Oscilloscope types

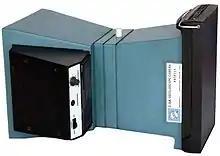
Tektronix Model C-5A Oscilloscope Camera with Polaroid instant film pack back.

Although a CRO allows one to view a signal, in its basic form it has no means of recording that signal on paper for the purpose of documentation. Therefore, special oscilloscope cameras were developed to photograph the screen directly. Early cameras used roll or plate film, while in the 1970s Polaroid instant cameras became popular. A P11 CRT phosphor (visually blue) was especially effective in exposing film. Cameras (sometimes using single sweeps) were used to capture faint traces.